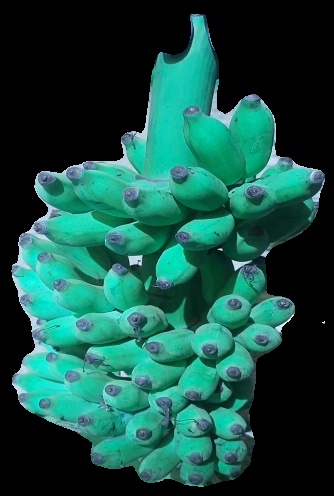
Variety: elakki-bale
Grade: grade3